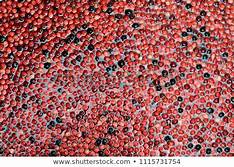
Label: others